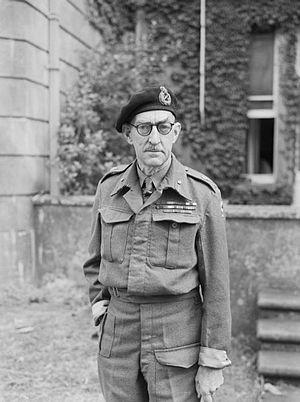
Percy Cleghorn Stanley Hobart, né le 14 juin 1885 à Nainital et mort le 19 février 1957 à Farnham, est un ingénieur militaire britannique.
Les Hobart's Funnies étaient un petit groupe de chars de combat spécialement modifiés par la 79ᵉ division blindée britannique et des spécialistes des Royal Engineers lors de la Seconde Guerre mondiale. Ils doivent leur nom au major-général Percy Hobart, ingénieur militaire et commandant de la 79ᵉ division et à leur « drôle » d'aspect.